Bobby Bowden

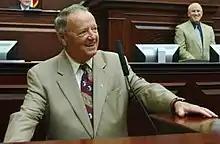
Bowden in 2007

Robert Cleckler Bowden (November 8, 1929 – August 8, 2021) was an American college football coach. Bowden coached the Florida State Seminoles of Florida State University (FSU) from 1976 to 2009 and is considered one of the greatest college football coaches of all time for his accomplishments with the Seminoles.